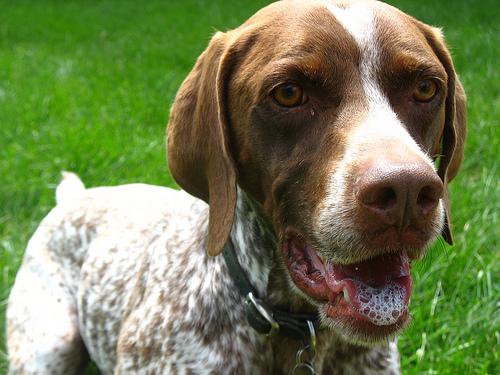
Breed: german shorthaired